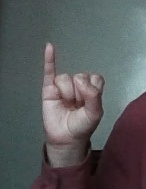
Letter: meem